USS Seawolf (SS-197)

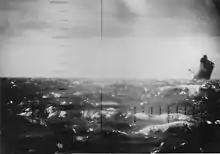
Periscope photograph of a sinking Japanese ship, torpedoed by "Seawolf" during a war patrol in the Philippines-East Indies area in the fall of 1942. This may be "Gifu Maru", sunk on 2 November 1942 in Davao Gulf, Mindanao

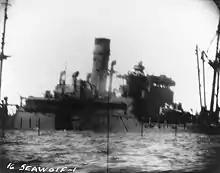
Periscope photograph of a sinking Japanese ship, torpedoed by "Seawolf" in the Philippines-East Indies area during the fall of 1942. This ship carries at least one landing craft forward, has a searchlight above her pilothouse and a gun mounted at the aft end of the midships superstructure. Her general configuration resembles "Gifu Maru", sunk on 2 November 1942, but she could also be "Keiko Maru", sunk on 8 November. Note the boat hanging from one davit amidships, as crewmen attempt to lower another boat further forward.

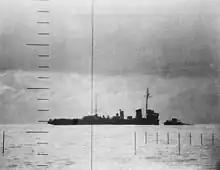
Periscope photo of "Patrol Boat #39" (Japanese escort vessel, originally the destroyer "Tade", 1922) sinking after being torpedoed by "Seawolf" on 23 April 1943.

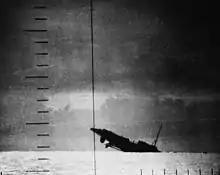
"Patrol Boat No. 39" (ex-"Tade")

On her fifth patrol, from 12 May until 2 July (a total of 51 days at sea), "Seawolf" patrolled the Philippine Islands area. She attacked freighters on 20 May, 23 May, 12 June, 13 June, 15 June, and 28 June. On 13 June, she fired at two ships and her crew heard four explosions, but no sinkings were confirmed. "Seawolf" returned to Fremantle for three weeks before beginning her sixth war patrol.